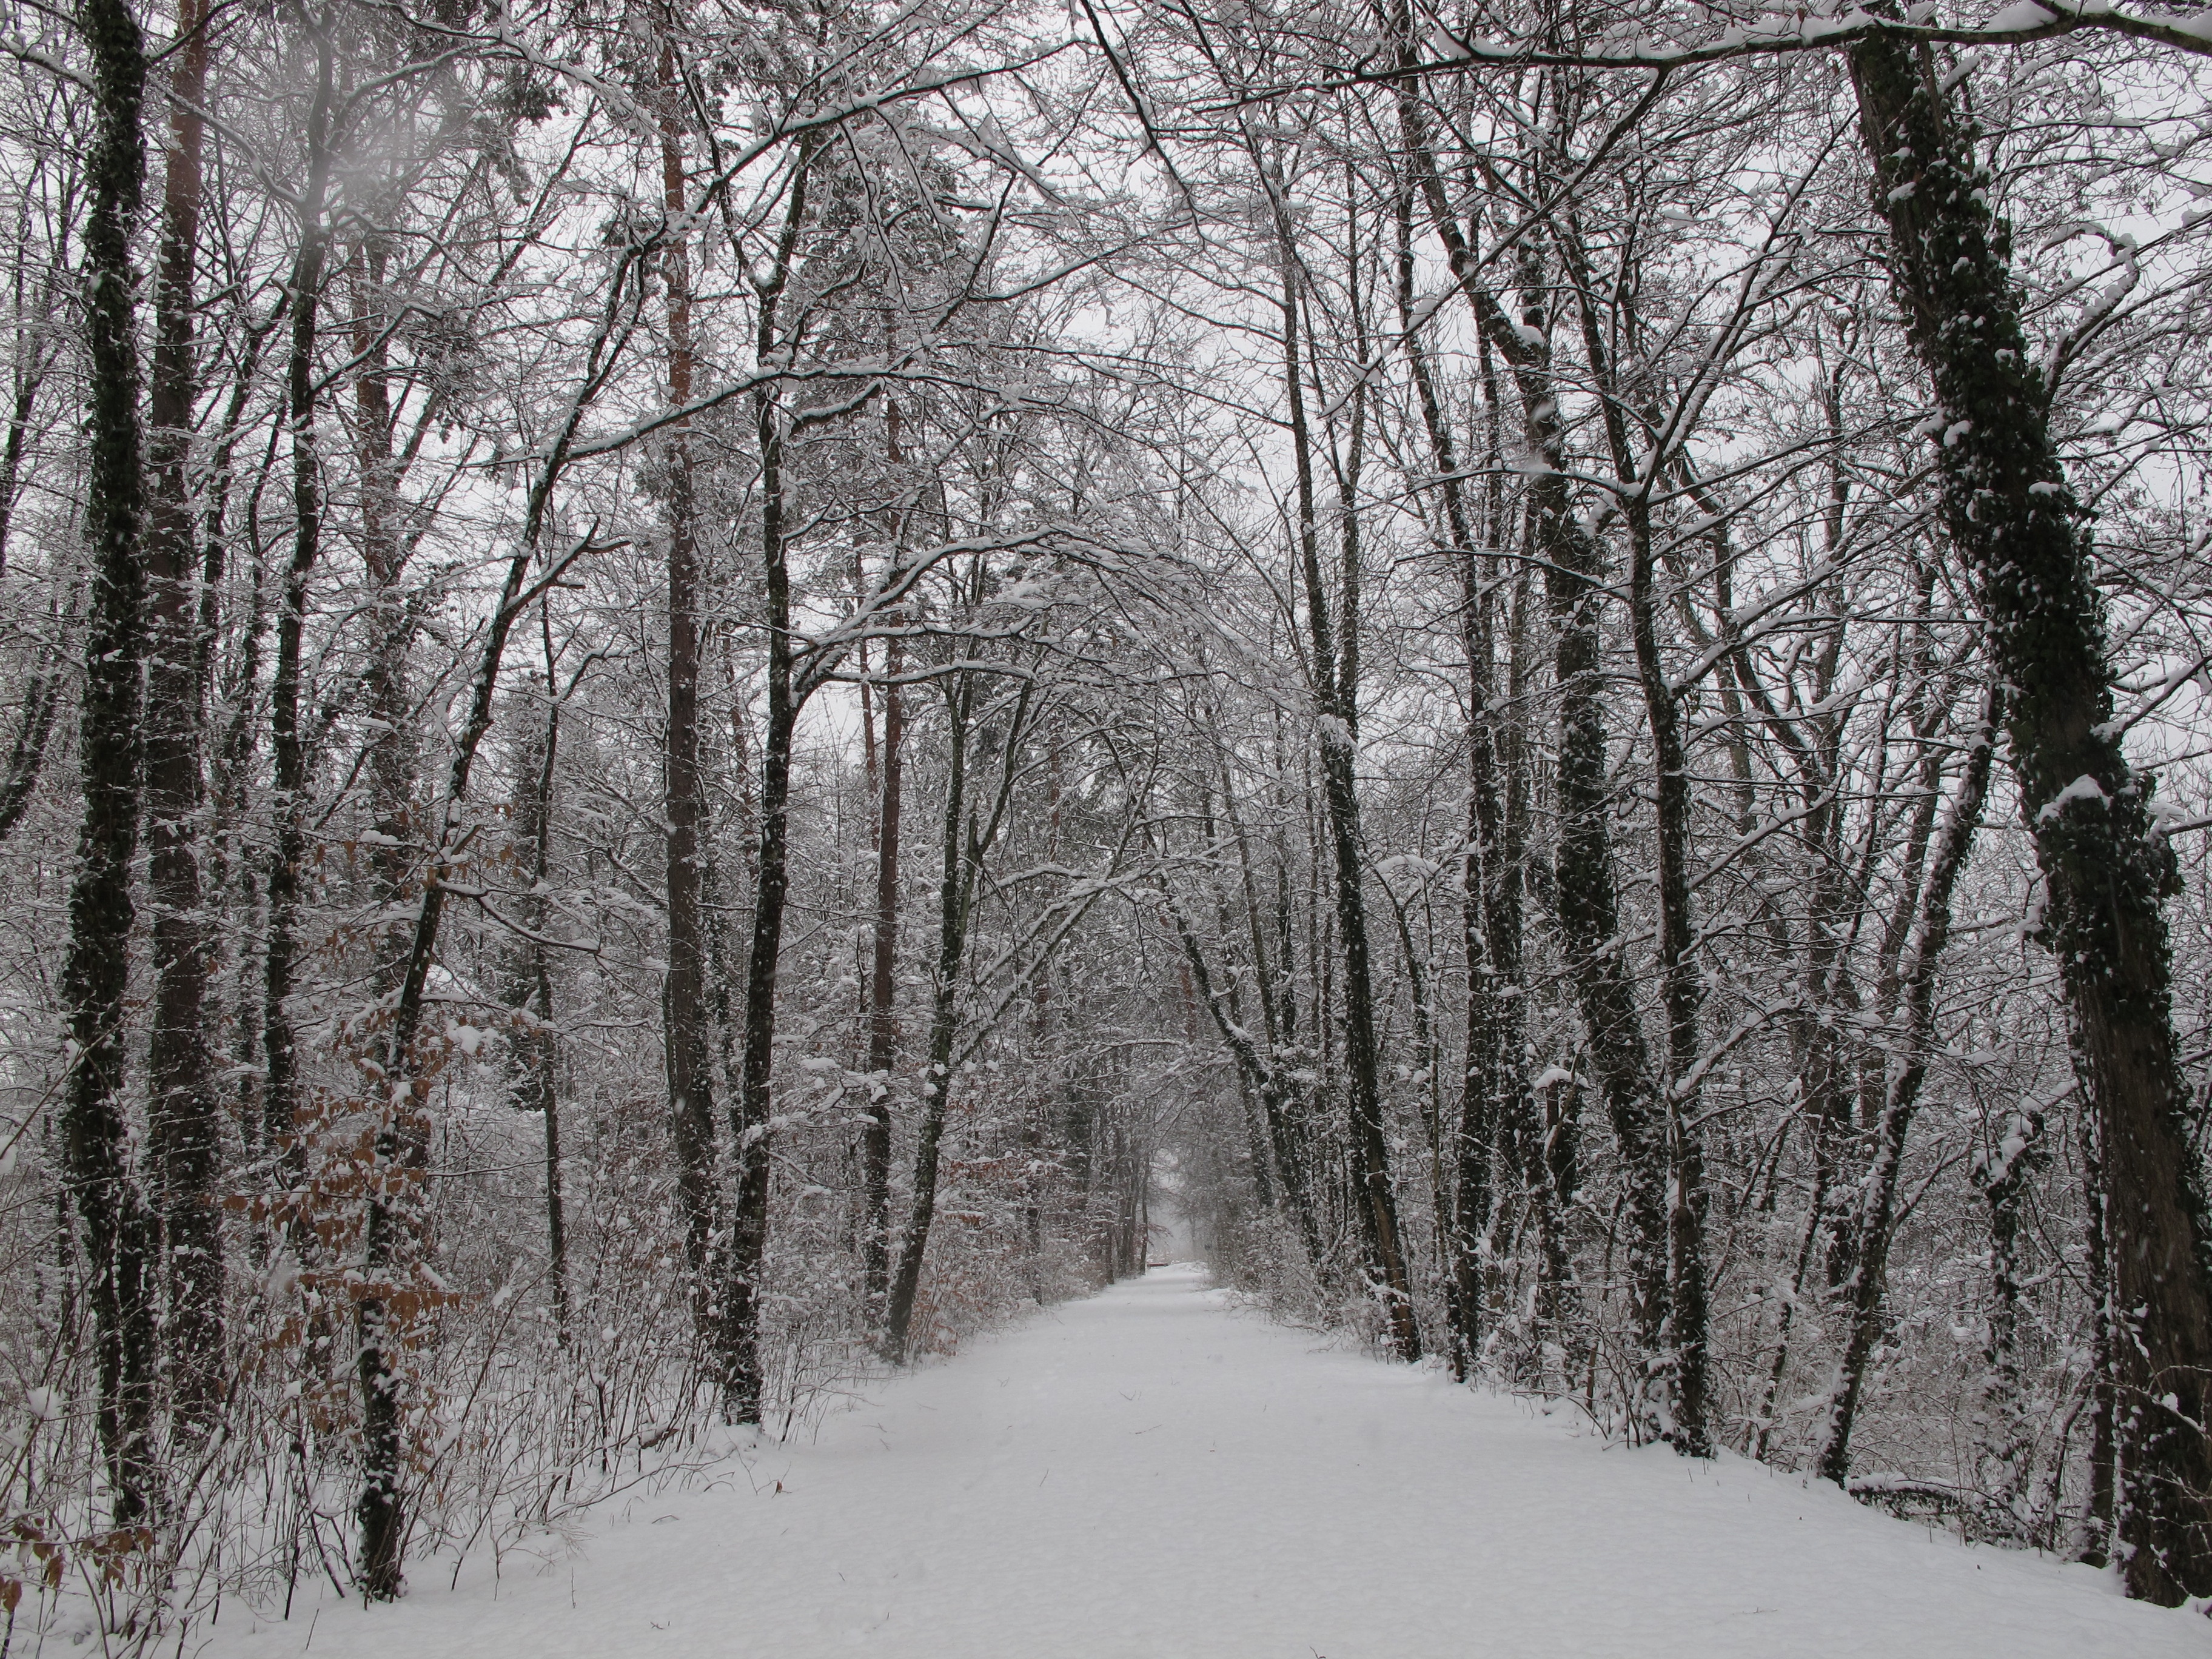
landscape, tree, nature, forest, branch, snow, cold, winter, frost, weather, snowy, season, trees, blizzard, woodland, habitat, away, winter dream, wintry, winter magic, firs, winter forest, freezing, forest path, snowed in, snow magic, snow forest, natural environment, atmospheric phenomenon, woody plant, winter storm, rain and snow mixed